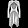
Label: Dress